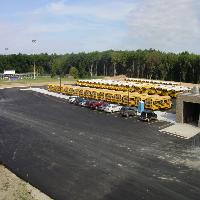
Weather: cloudy or overcast